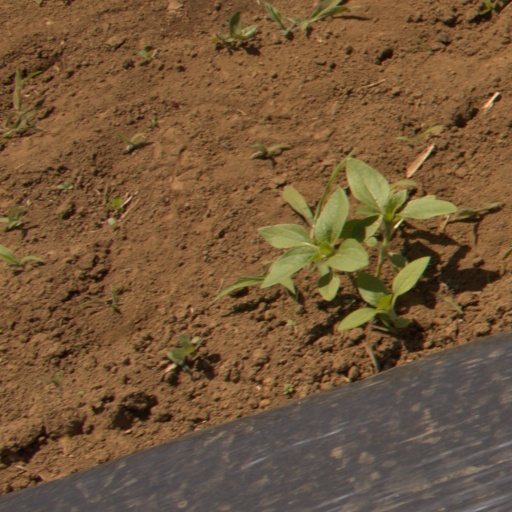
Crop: Jerusalem artichoke